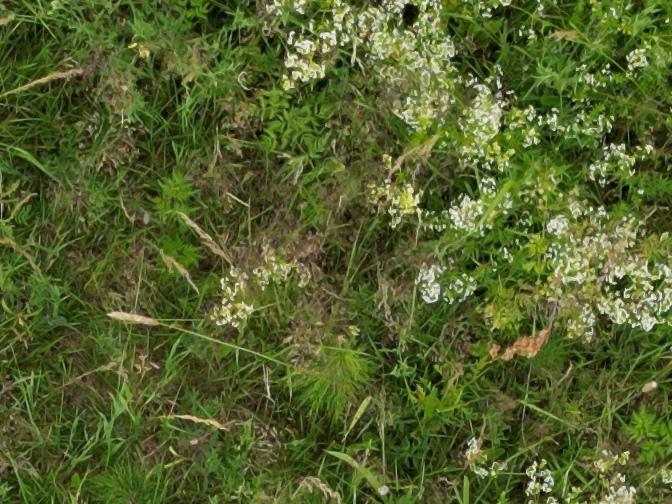
Flowers visible: yarrow flowers, yarrow flowers